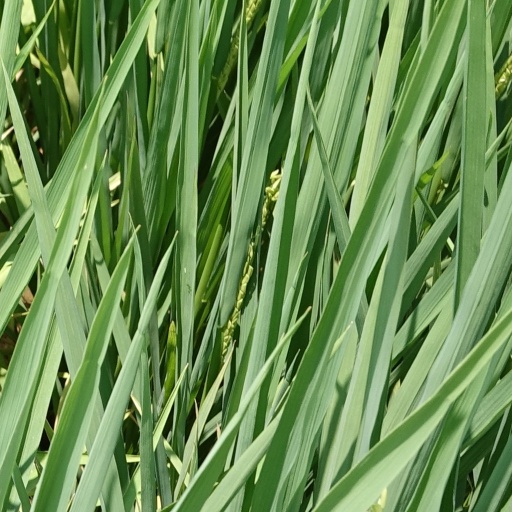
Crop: rice